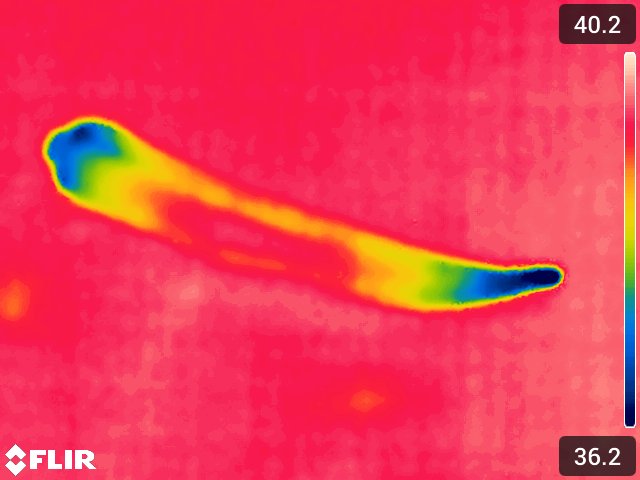
Maturity: over_matured